South Liberties GAA

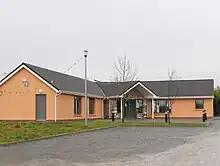
Clubhouse at Dooley Park

The club had very mixed fortunes during that time, with periods of inactivity during which the club barely survived, interspersed with some notable victories such as the 1911 County Intermediate Hurling Championship and the 1946 County Junior Hurling Championship. It was not until 1967 that South Liberties returned to prominence in Limerick senior hurling. The club elected to compete in the county senior hurling championship of that year – something that was permitted at that time. Against the odds, Liberties were beaten in the reply of the county final by Kilmallock after a much disputed draw in which Kilmallock scored a goal from a 21-yard free with the last puck of the game. Despite not winning the title that year, the progress justified the club's decision to compete at senior level and they remained at that grade.